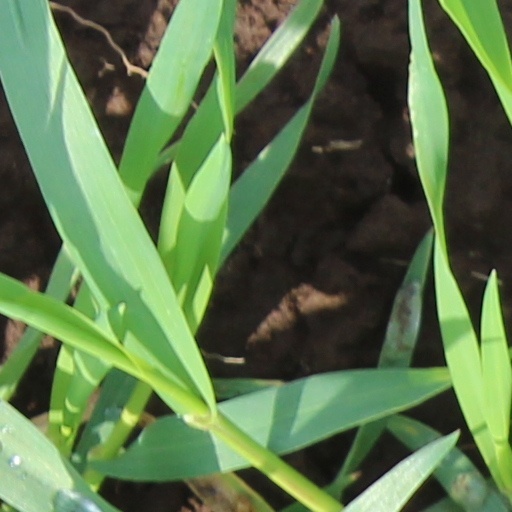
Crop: wheat